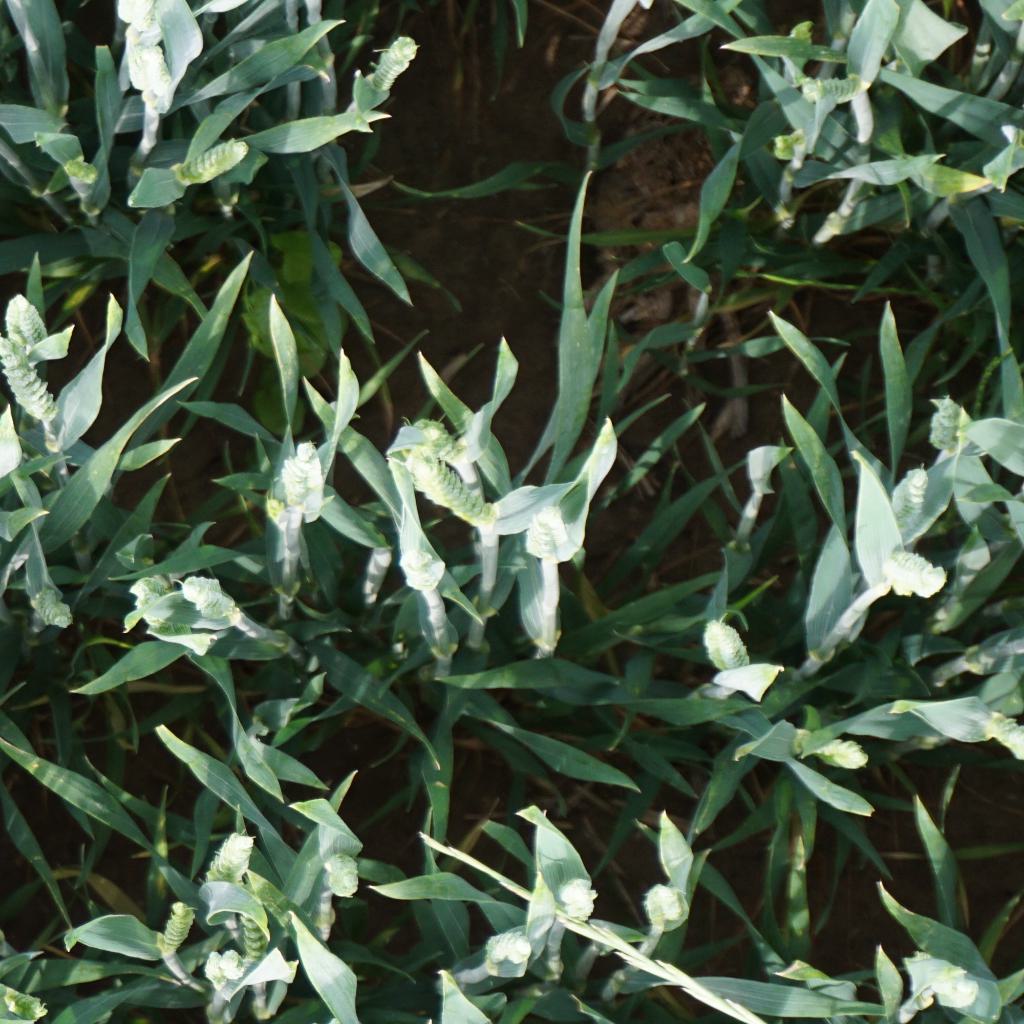
Country: France
Location: Gréoux
Wheat development stage: Post-flowering